Longwood Gardens

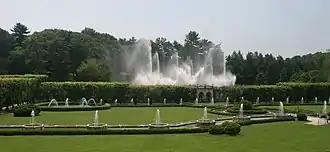
The Main Fountain Garden, prior to the 2014–2017 renovation.

The development of Longwood as a public garden began in the 1800s with the Peirce family's arboretum. Joshua and Samuel Peirce collected many native and exotic trees, which they planted in straight rows on land east of their farmhouse. Peirce also added a historical marker for Hannah Freeman, purportedly the last surviving member of the Lenape people, who had been born in the area in 1731. This area became known as Peirce's Park toward the end of the 19th century. Visitors to Longwood Gardens today still enjoy Peirce's Park, which is now punctuated by the Sylvan Fountain, added by Pierre S. du Pont in 1925–27.